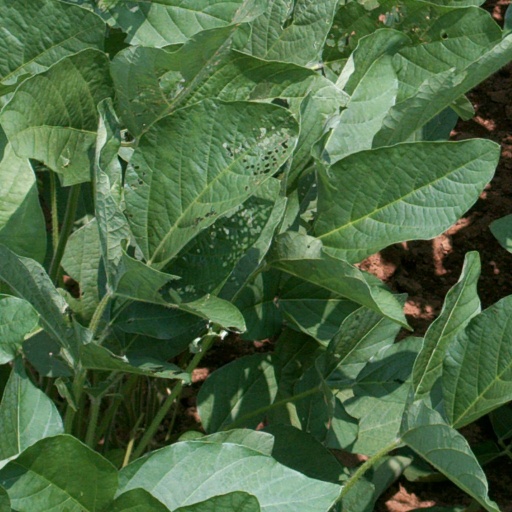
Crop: soybean